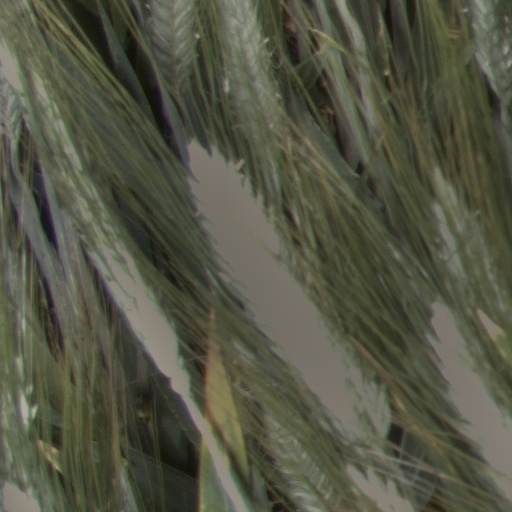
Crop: wheat